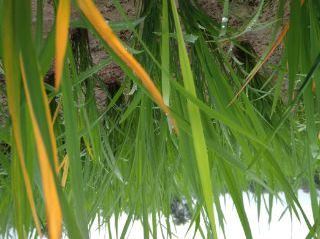
Disease: Tungro